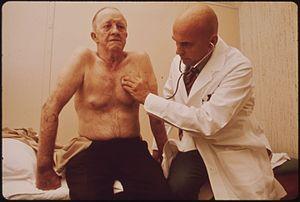
L'examen clinique, fait partie de l'examen médical ou psychologique, qui permet au médecin ou aux infirmiers cliniciens de décrire l'état d'un patient, ou d'un individu examiné par un psychologue, afin d'aboutir à un diagnostic à partir de données d'observations cliniques. Le mot clinique vient du latin signifiant "alité" ou "médecine exercée près du lit du malade".